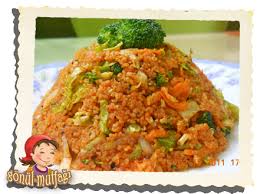
Yemek: kisir